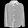
Label: Shirt